Aulne Abbey

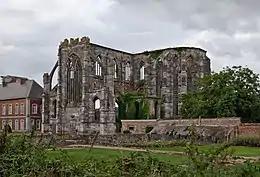
Ruins of Aulne Abbey

Aulne Abbey was a Cistercian monastery located between Thuin and Landelies on the river Sambre in the Bishopric of Liège, Belgium. It is now a Walloon Heritage Site.